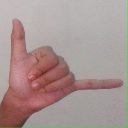
अक्षर: द